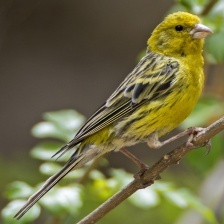
Species: CANARY
Scientific name: SERINUS CANARIA DOMESTICA